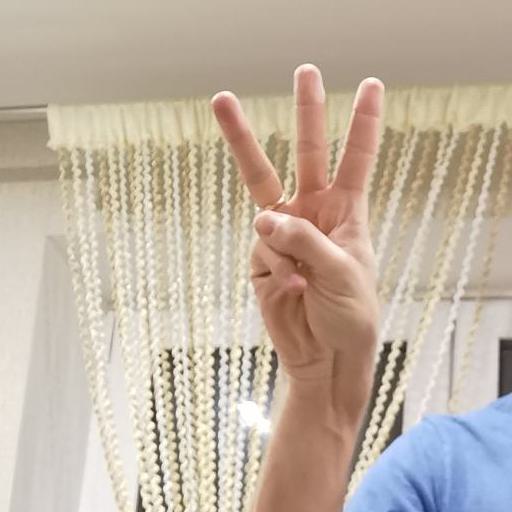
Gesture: three